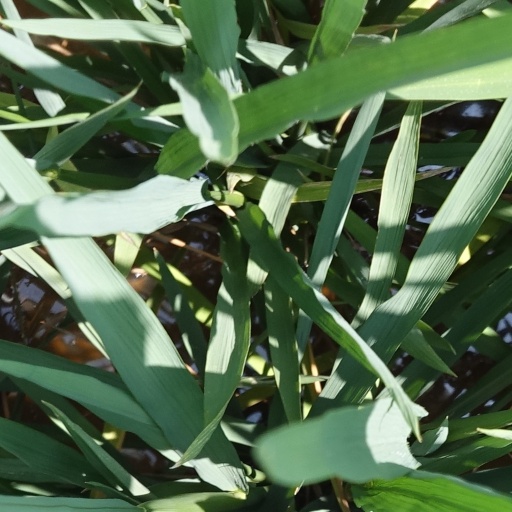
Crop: rice